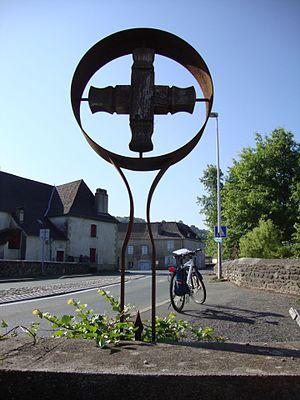
Sauguis-Saint-Étienne est une commune française faisant partie de l'intercommunalité du Pays Basque, située dans le département des Pyrénées-Atlantiques, en région Nouvelle-Aquitaine.